Artur da Távola

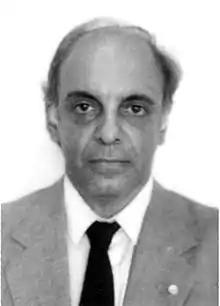

Paulo Alberto Moretzsohn Monteiro de Barros (3 January 1936 – 9 May 2008), better known by the pseudonym Artur da Távola, was a Brazilian politician, Senator, journalist, writer, and a founding member of the Brazilian Social Democracy Party (PSDB).